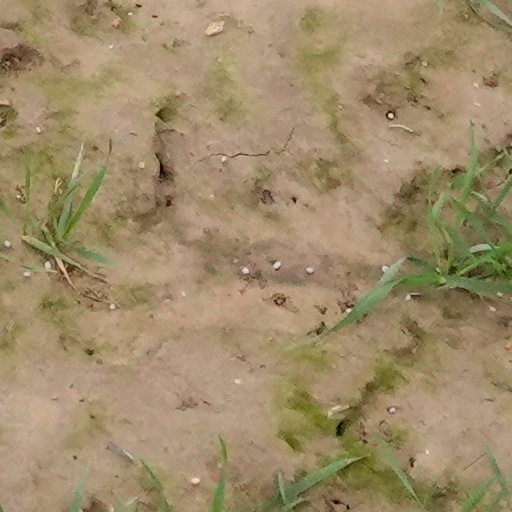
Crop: wheat